Acton, Ontario

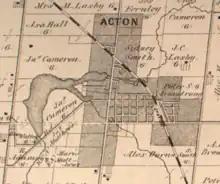
Village limits of Acton in 1877

In 1825, the area now known as Acton was settled by the Rev. Ezra, Rev. Zenas, and Rufus Adams. These men were Methodist preachers who took a sabbatical and began farming here on a branch of the Credit River. A fourth brother, Eliphalet, also settled here later. In the 1840s, the community had a grist mill and tannery. The community was initially named Danville when settler Wheeler Green opened a dry-goods store in 1828. It was later called Adamsville, after the three original settlers. In 1844, postmaster Robert Swan named the village Acton after the area of Acton, London, in England.